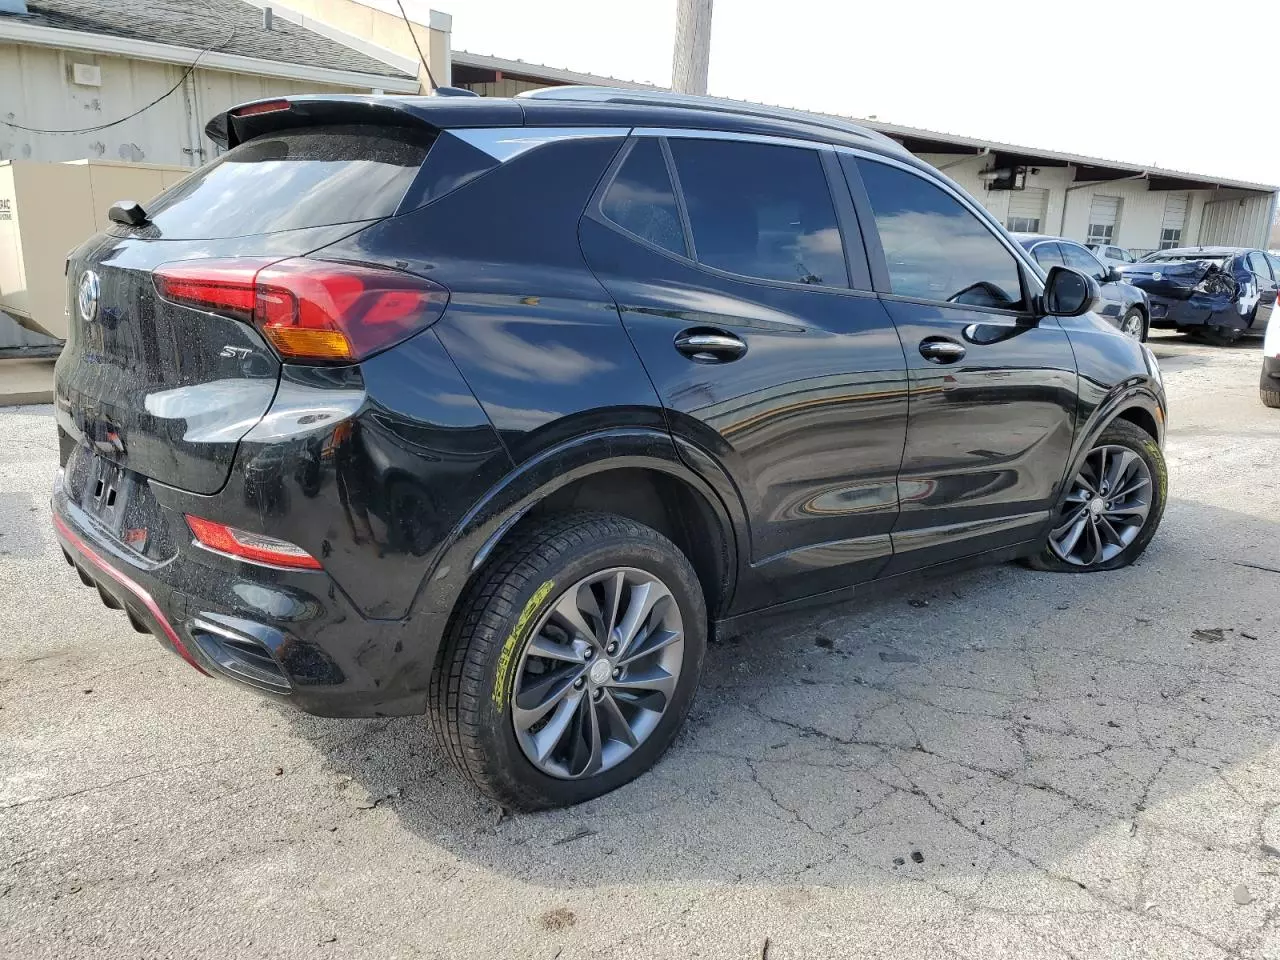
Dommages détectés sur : feu avant droit, capot, porte avant droite, porte arrière droite, malle, feu arrière droit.
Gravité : mineur